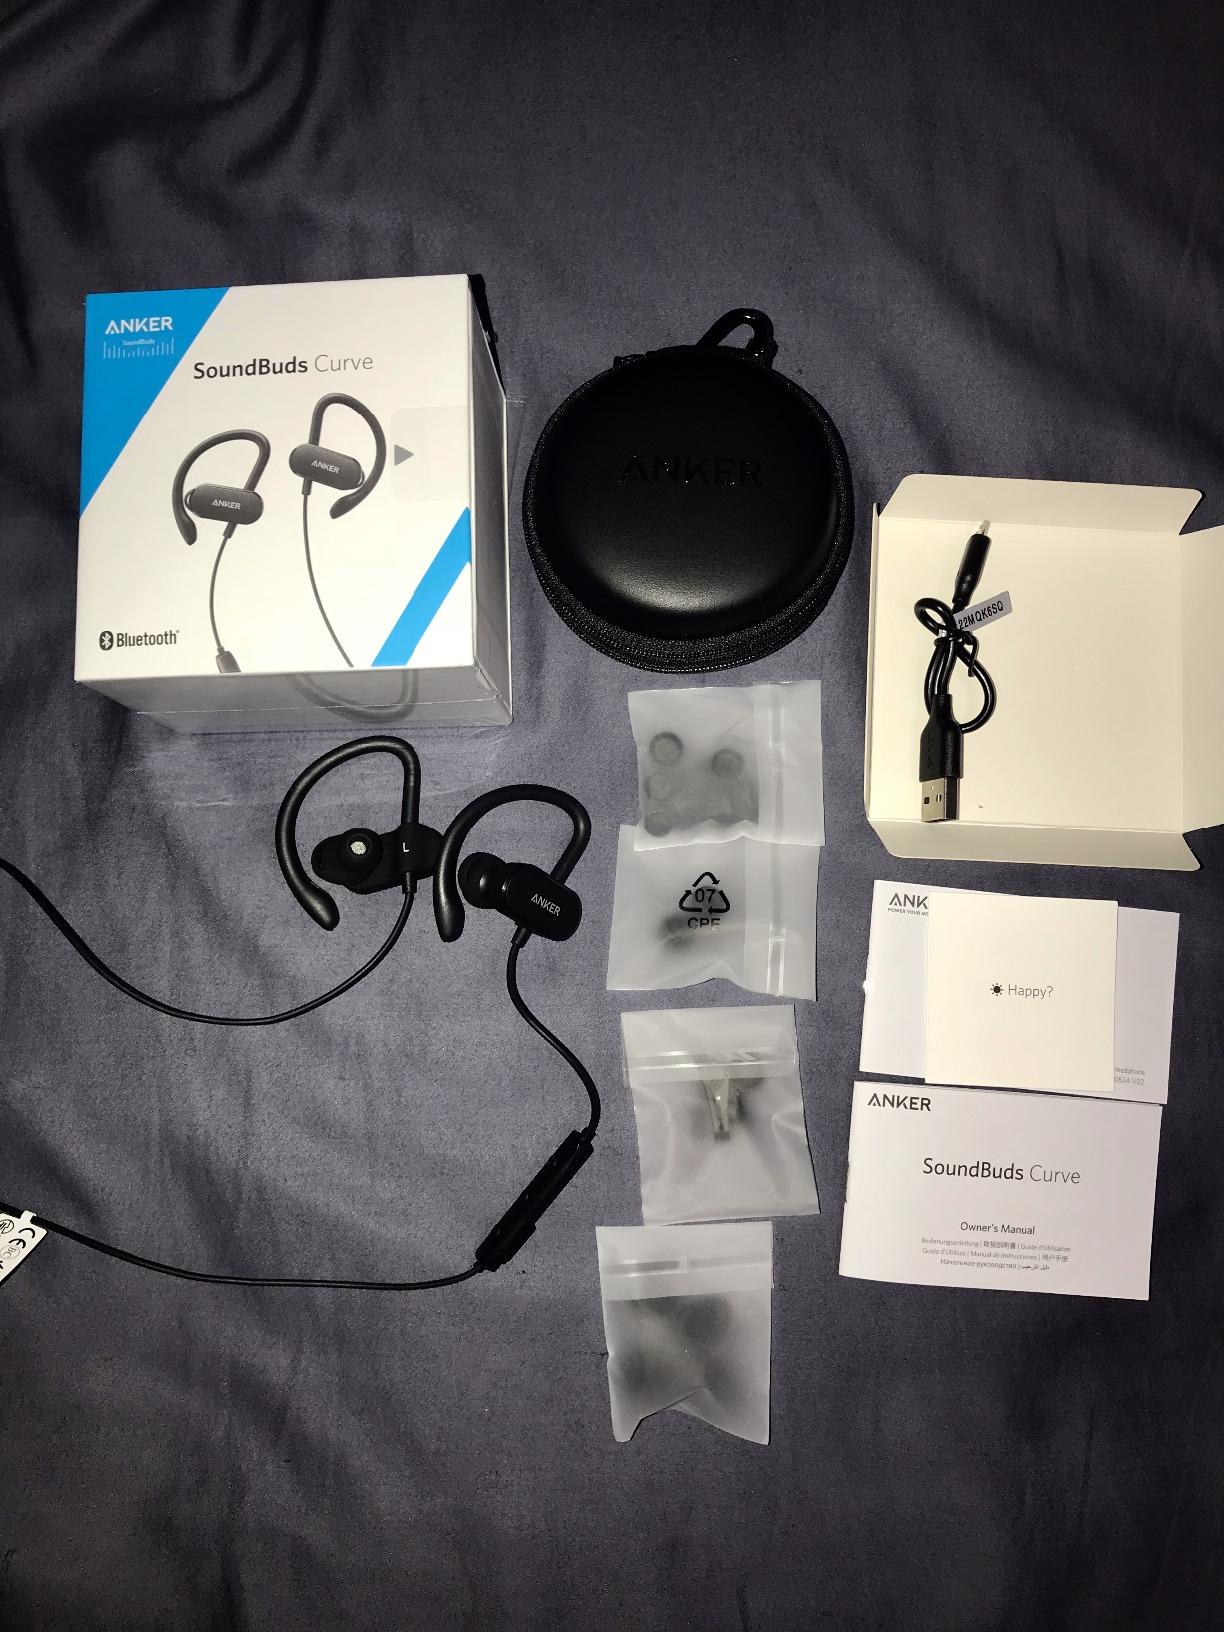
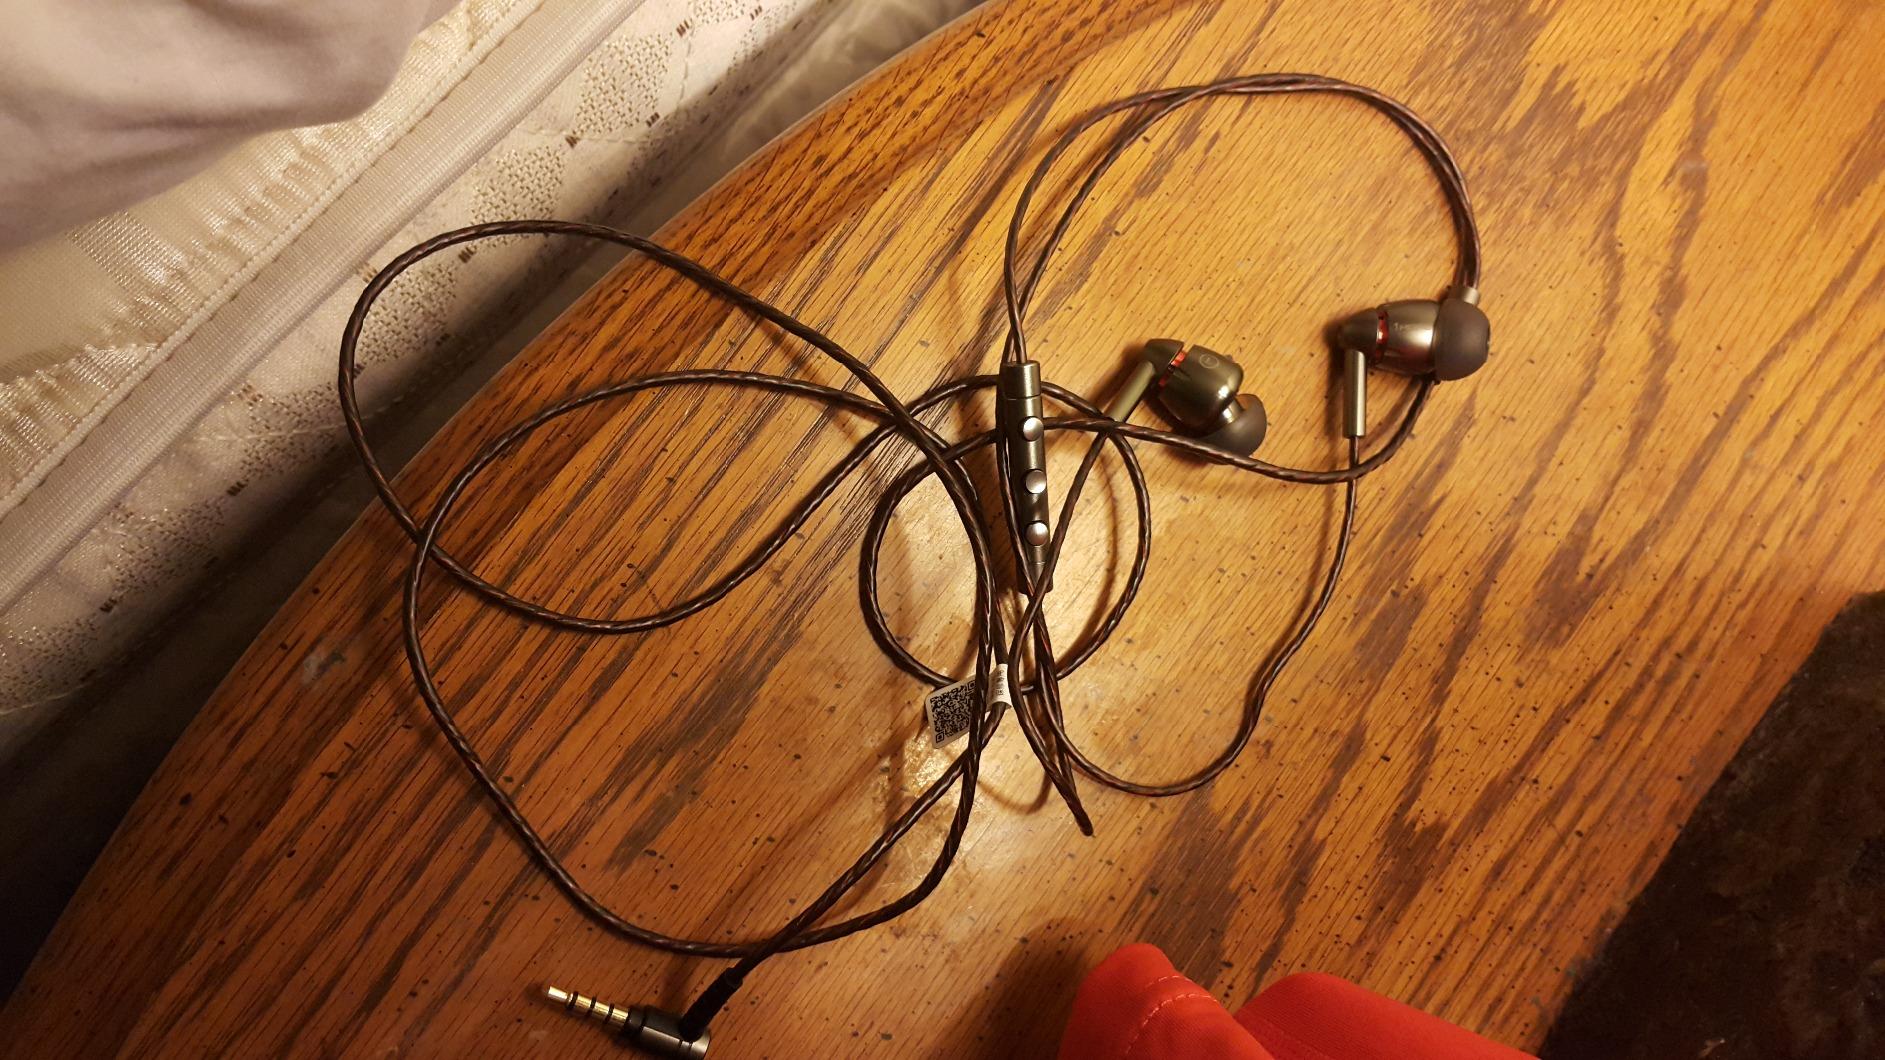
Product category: headphones
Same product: no